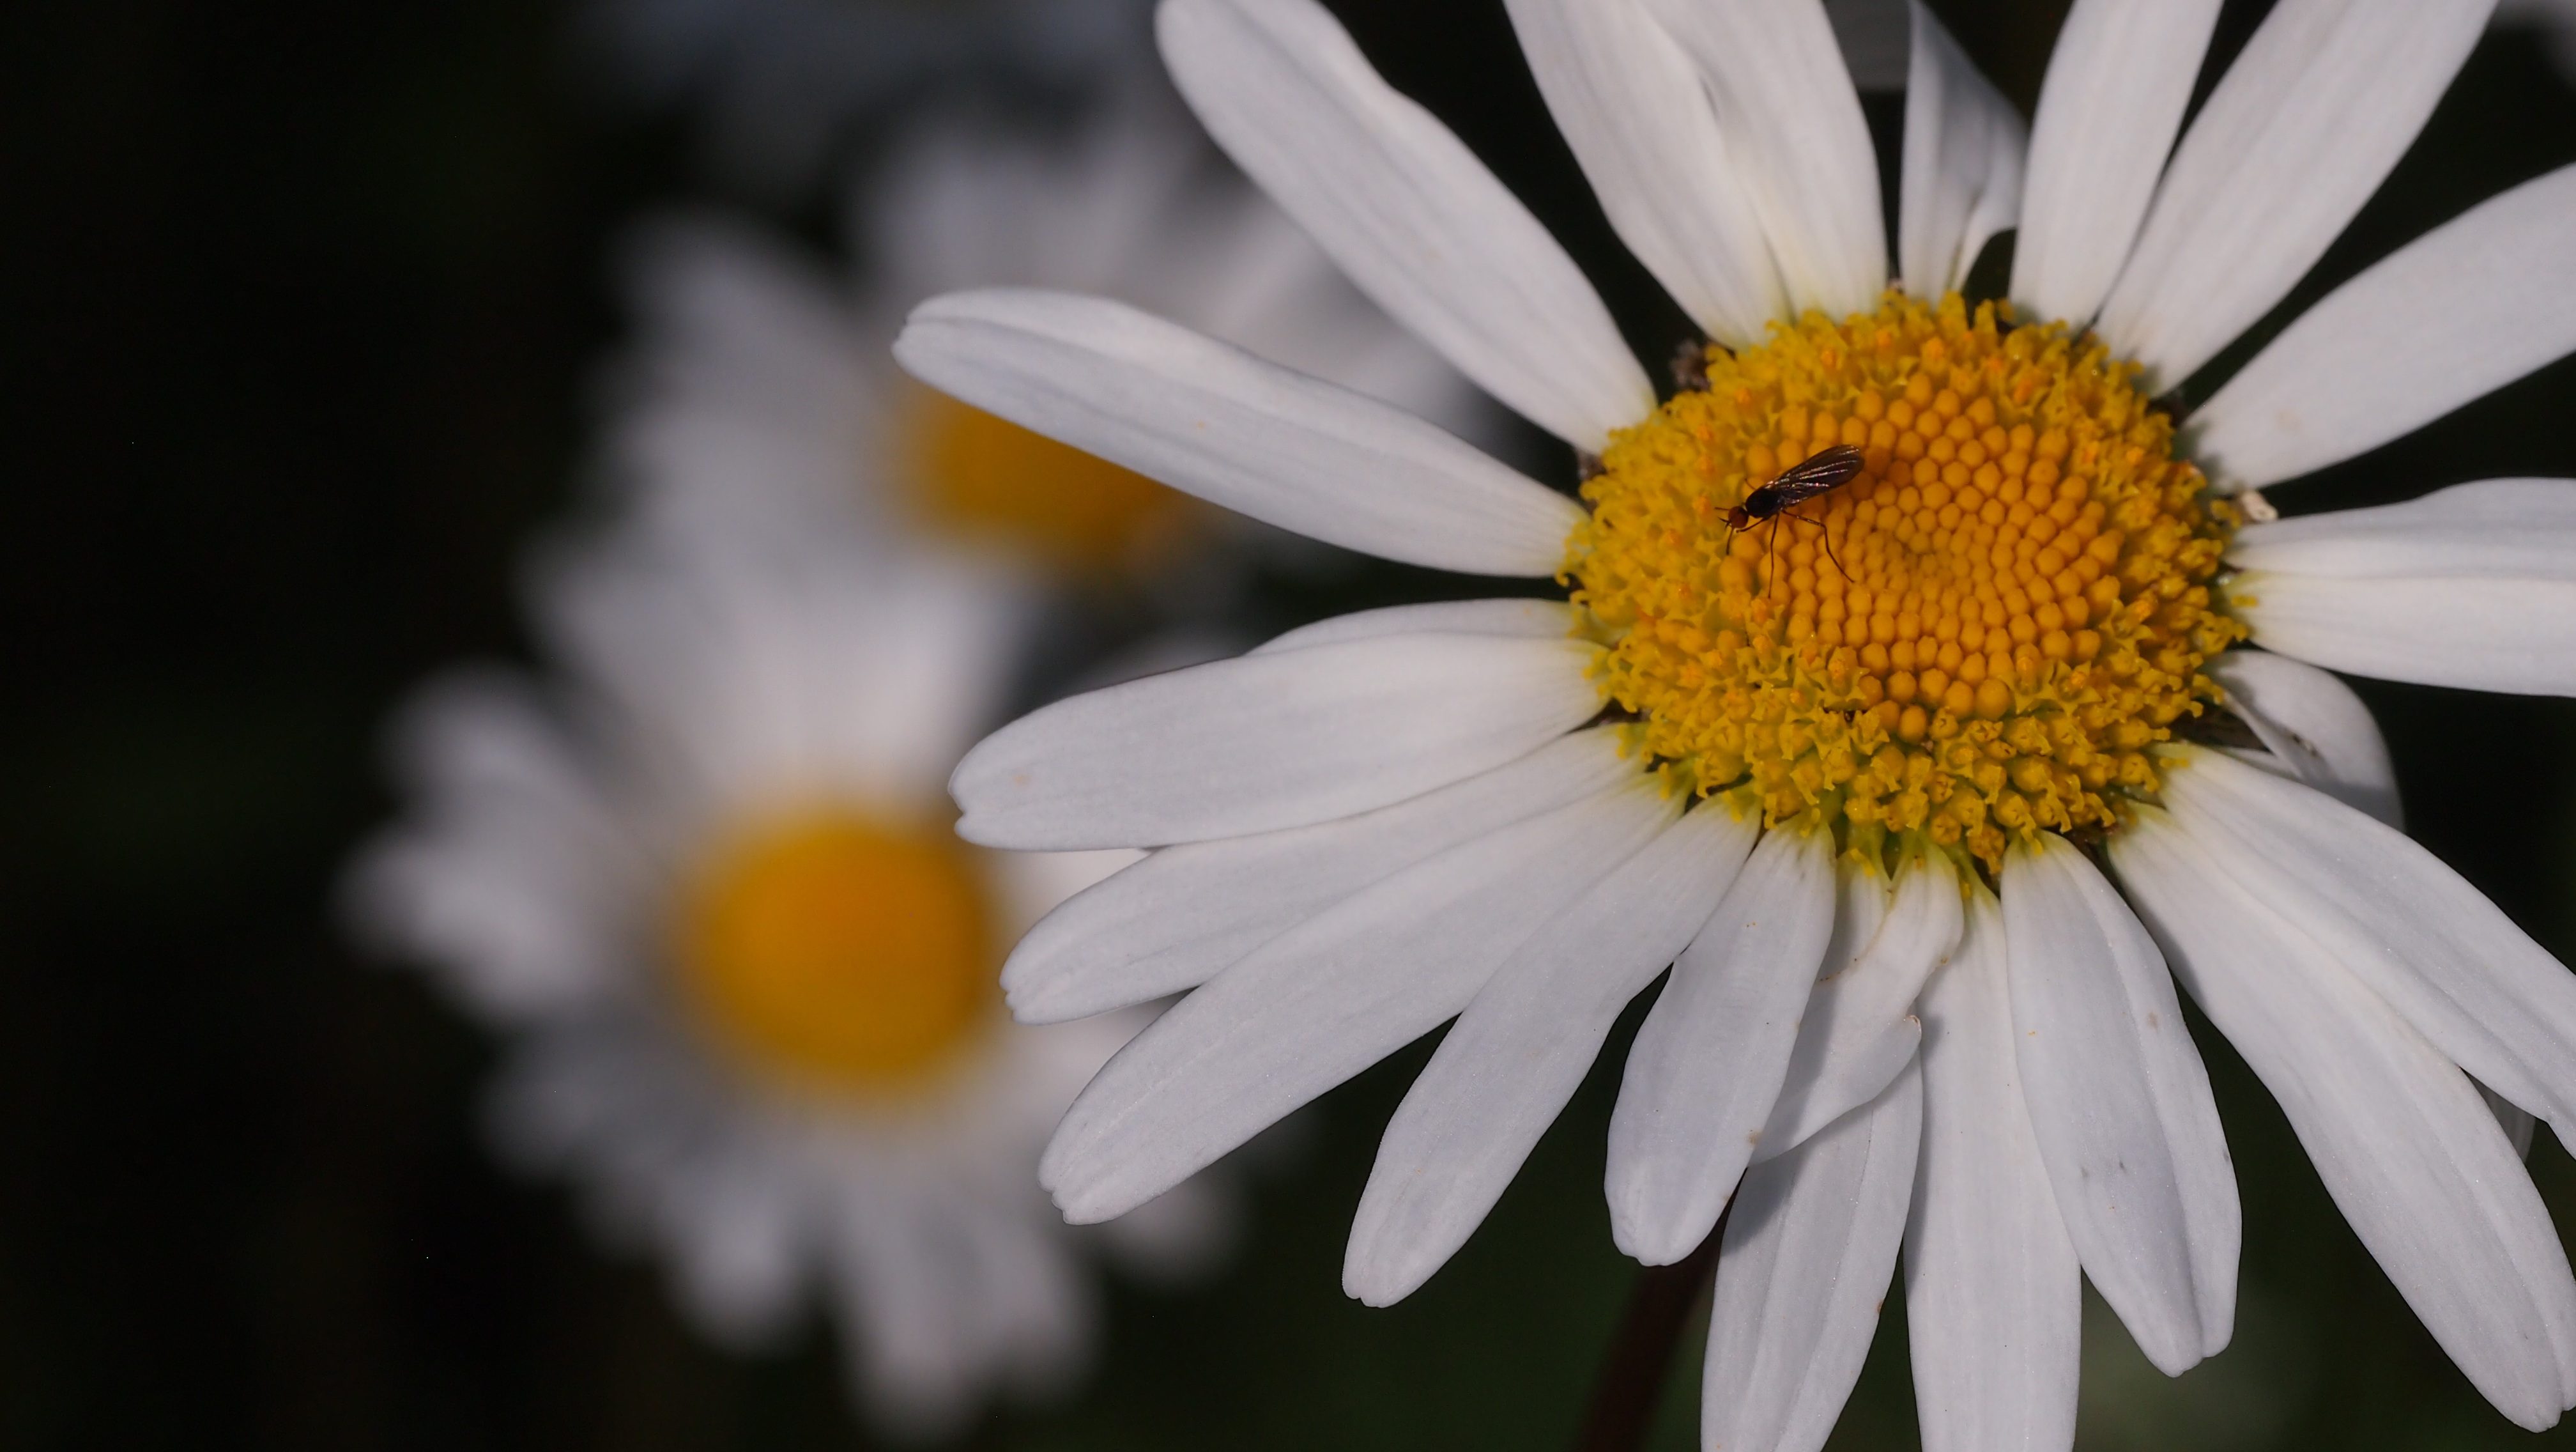
nature, blossom, plant, flower, petal, summer, daisy, botany, yellow, flora, wildflower, close up, finnish, macro photography, white blossom, flowering plant, daisy family, oxeye daisy, meadow plant, plant stem, land plant, chamaemelum nobile